Arne Bang-Hansen

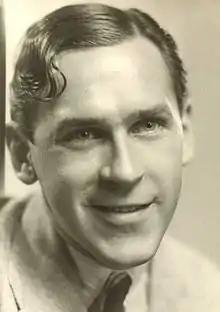

Arne Bang-Hansen (September 8, 1911 – February 23, 1990) was a Norwegian actor that performed at the National Theater in Oslo for many years.